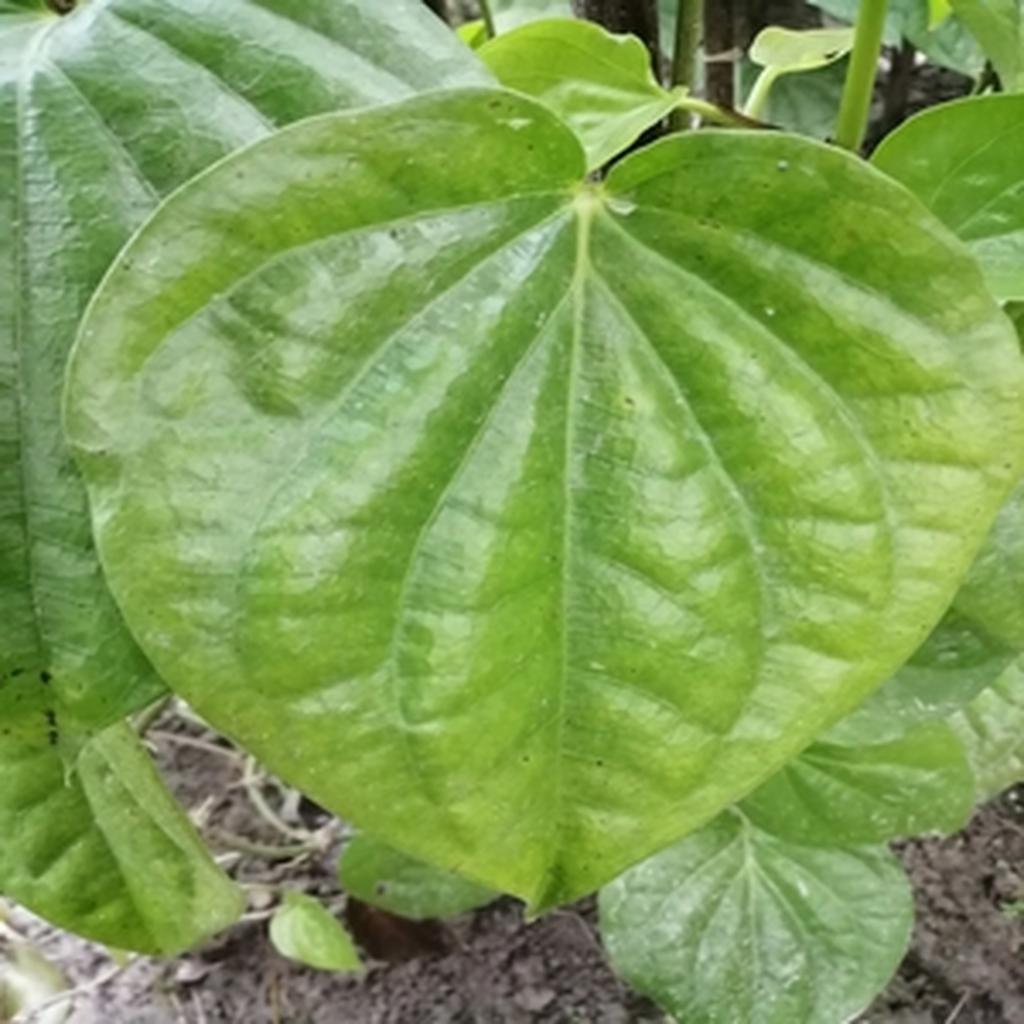
Label: Leaf_Spot